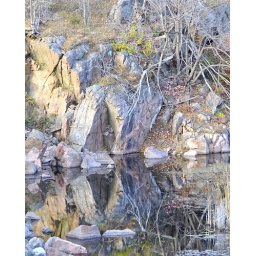
This rock face left a perfect reflection in the still lake water below. Taken north of Kingston .